Kosin University

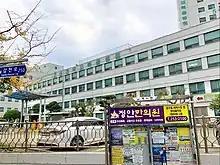
Kosin University

Kosin University is a private Christian university in Busan, South Korea. The name "Kosin" is derived from the name of a denomination of Presbyterian churches in Korea that had organized actions against the Empire of Japan. This university was established in 1946 at the end of Japanese rule in Korea.